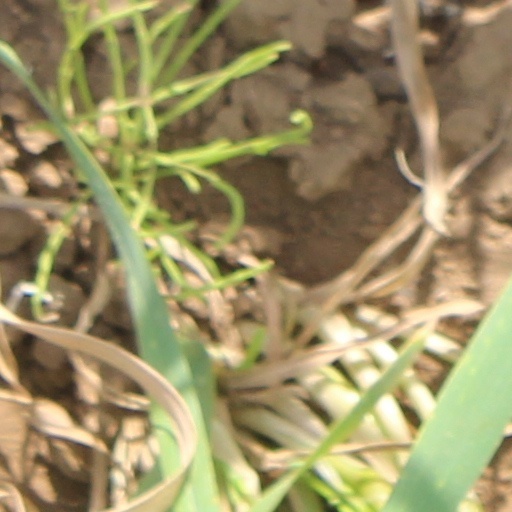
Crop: wheat